María Carmen López Segura

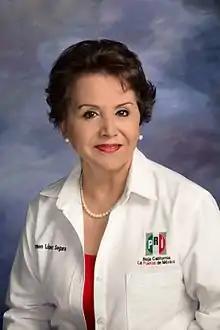

María Carmen López Segura (born 30 March 1946) is a Mexican politician affiliated with the PRI. As of 2013 she served as Deputy of the LXII Legislature of the Mexican Congress representing Baja California as replacement of María Elvia Amaya Araujo.